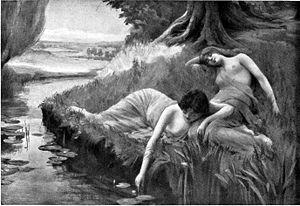
Une fée est un être légendaire, généralement décrit comme anthropomorphe et féminin, d'une grande beauté, capable de conférer des dons aux nouveau-nés, de voler dans les airs, de lancer des sorts et d'influencer le futur. L'idée que l'Homme se fait des fées varie selon les cultures et les pays : revenantes, anges déchus, élémentaires ou même humaines, minuscules ou immenses, toutes sont étroitement liées aux forces de la nature et au concept de monde parallèle. La Befana, la Dame blanche, les sirènes, les nymphes, Morgane, Viviane et une grande variété d'êtres et de créatures généralement féminines peuvent être considérés comme des « fées ». Les Anglo-Saxons utilisent le nom « fairies » pour désigner les fées, mais également toutes les petites créatures anthropomorphes du folklore païen telles que les lutins, les nains et les elfes.
Bernard Evans Ward est un peintre britannique renommé de l'ère victorienne qui a gagné une médaille d'or pour quelques œuvres exposées à la Royal Society of British Artists.